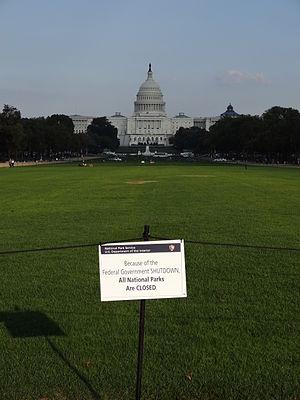
Aux États-Unis, un arrêt des activités gouvernementales est une situation politique dans laquelle le Congrès échoue à autoriser suffisamment de fonds pour les opérations gouvernementales. Dans ce cas, l'administration fédérale cesse tout service à la population à l'exception, dans un premier temps, des services dits essentiels. Toutefois, comme le Congrès doit autoriser toutes les dépenses, il n'y a aucune loi protégeant un service gouvernemental d'un arrêt. Les services continuant leurs activités après un shutdown sont le National Weather Service et ses offices liés, les services médicaux dans des structures fédérales, les forces armées, le contrôle du trafic aérien et le système pénal.